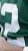
Number: 2